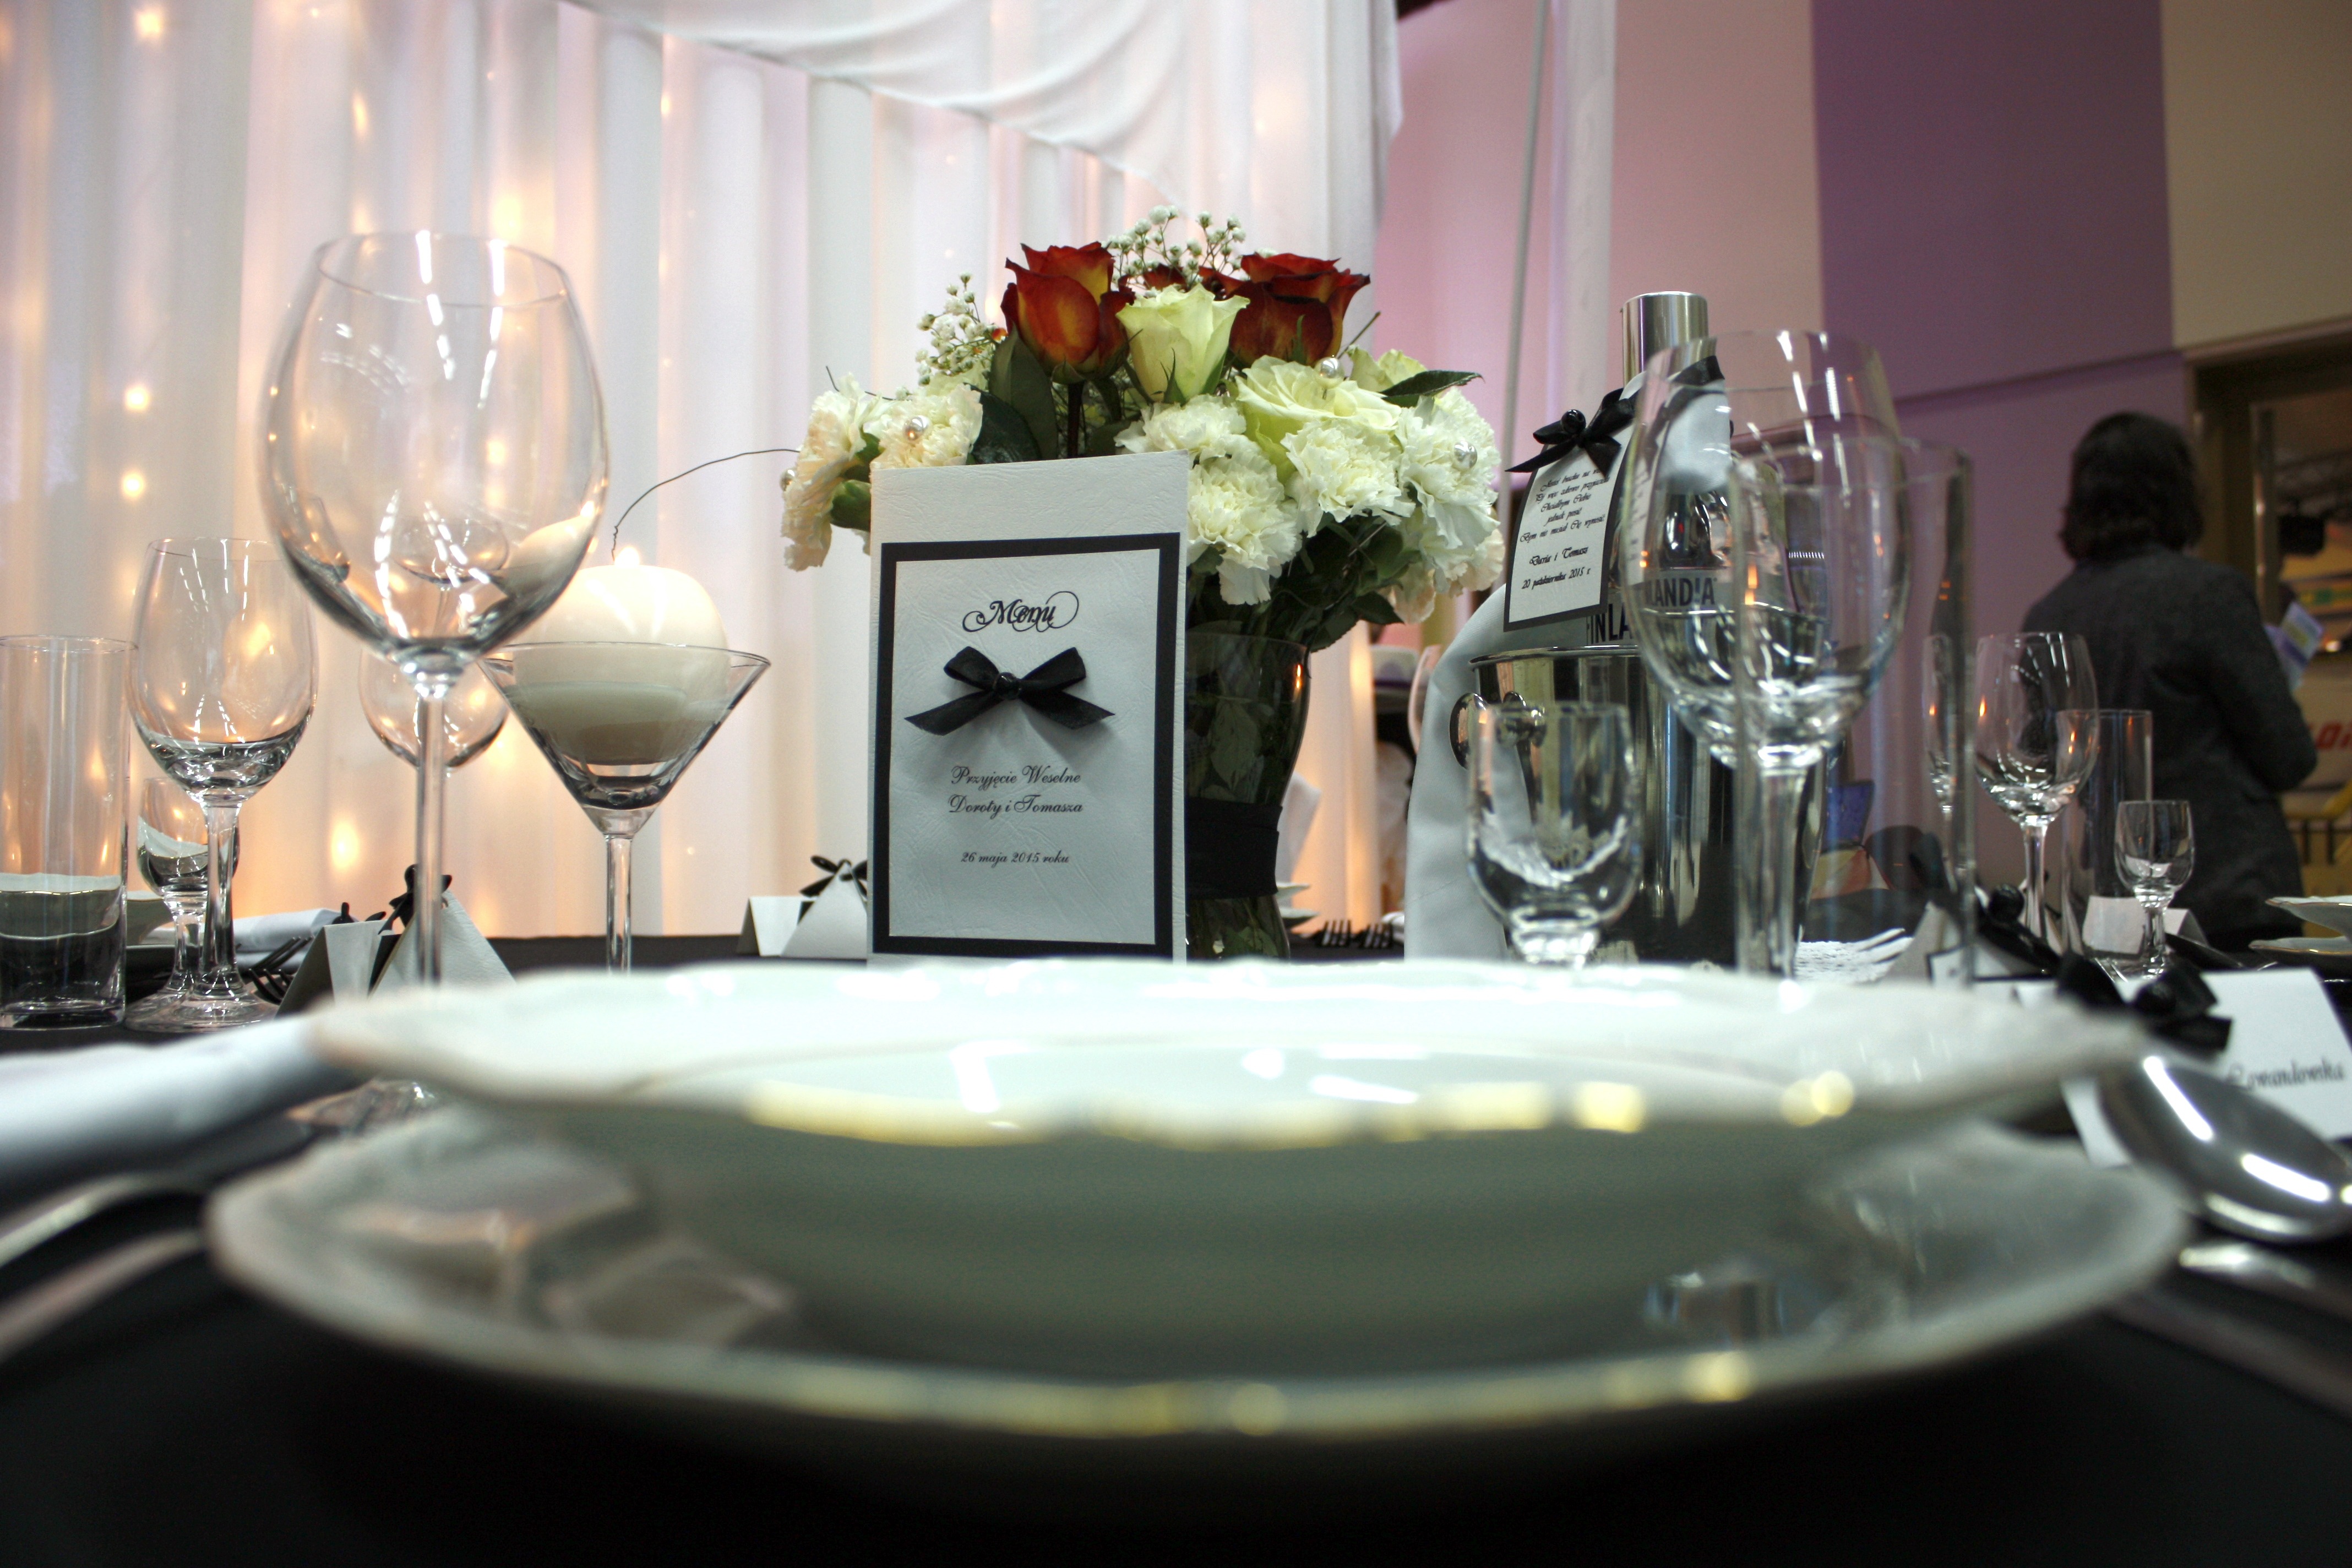
cutlery, white, flower, restaurant, cup, bouquet, decoration, meal, ceramic, candle, wedding, interior design, ceremony, fun, dinner, banquet, chandelier, porcelain, bouquet of flowers, floristry, plates, wine glasses, dining table, the art of, red roses, centrepiece, rehearsal dinner, service dinnerware, plate dinnerware, plate deep, a bottle of vodka